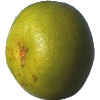
Label: pomelo_sweetie